Aarón Sánchez (chef)

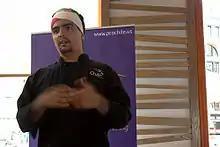
Sánchez in 2009

Aarón Sánchez (born February 12, 1976) is a Mexican-American celebrity chef, restaurateur, cookbook author, television personality host, entrepreneur and philanthropist. He is the executive head chef and part-owner of the Mexican restaurant Johnny Sánchez in New Orleans.